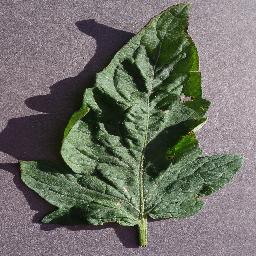
Label: Tomato___Target_Spot